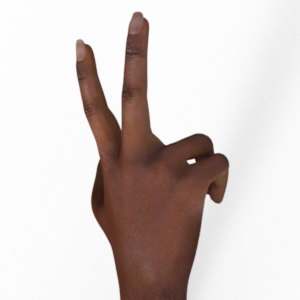
Label: scissors